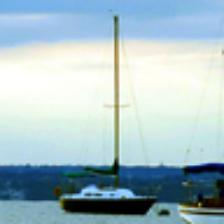
Label: NonHuman